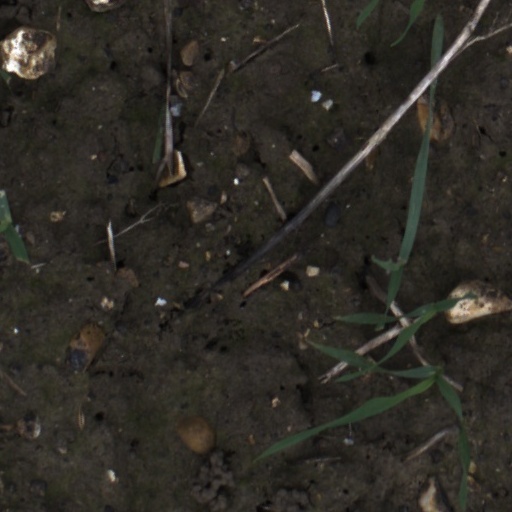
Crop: wheat